Votive crown

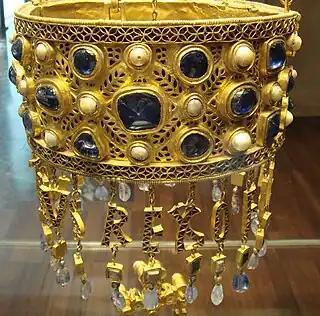
Detail of a suspended votive crown from Visigothic Spain, before 672 AD. Part of the Treasure of Guarrazar offered by Reccesuinth. Out of view are chains for suspension above, and a Byzantine pendant cross below. Alternate view.

A votive crown is a votive offering in the form of a crown, normally in precious metals and often adorned with jewels. Especially in the Early Middle Ages, they are of a special form, designed to be suspended by chains at an altar, shrine or image. Later examples are more often typical crowns in the style of the period, either designed to be placed on the head of a statue, or re-used in this way after donation.